Federal Employees' Compensation Act

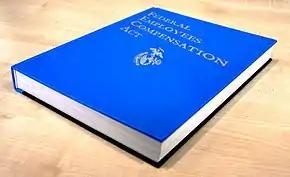

The Federal Employees' Compensation Act (FECA), is a United States federal law, enacted on September 7, 1916. Sponsored by Sen. John W. Kern (D) of Indiana and Rep. Daniel J. McGillicuddy (D) of Maine, it established compensation to federal civil service employees for wages lost due to job-related injuries. This act became the precedent for "disability insurance" across the country and the precursor to broad-coverage health insurance.